Lhasa Apso

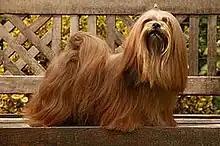
A red Lhasa Apso

A 2024 UK study found a life expectancy of 14 years for the breed compared to an average of 12.7 for purebreeds and 12 for crossbreeds.